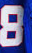
Number: 8